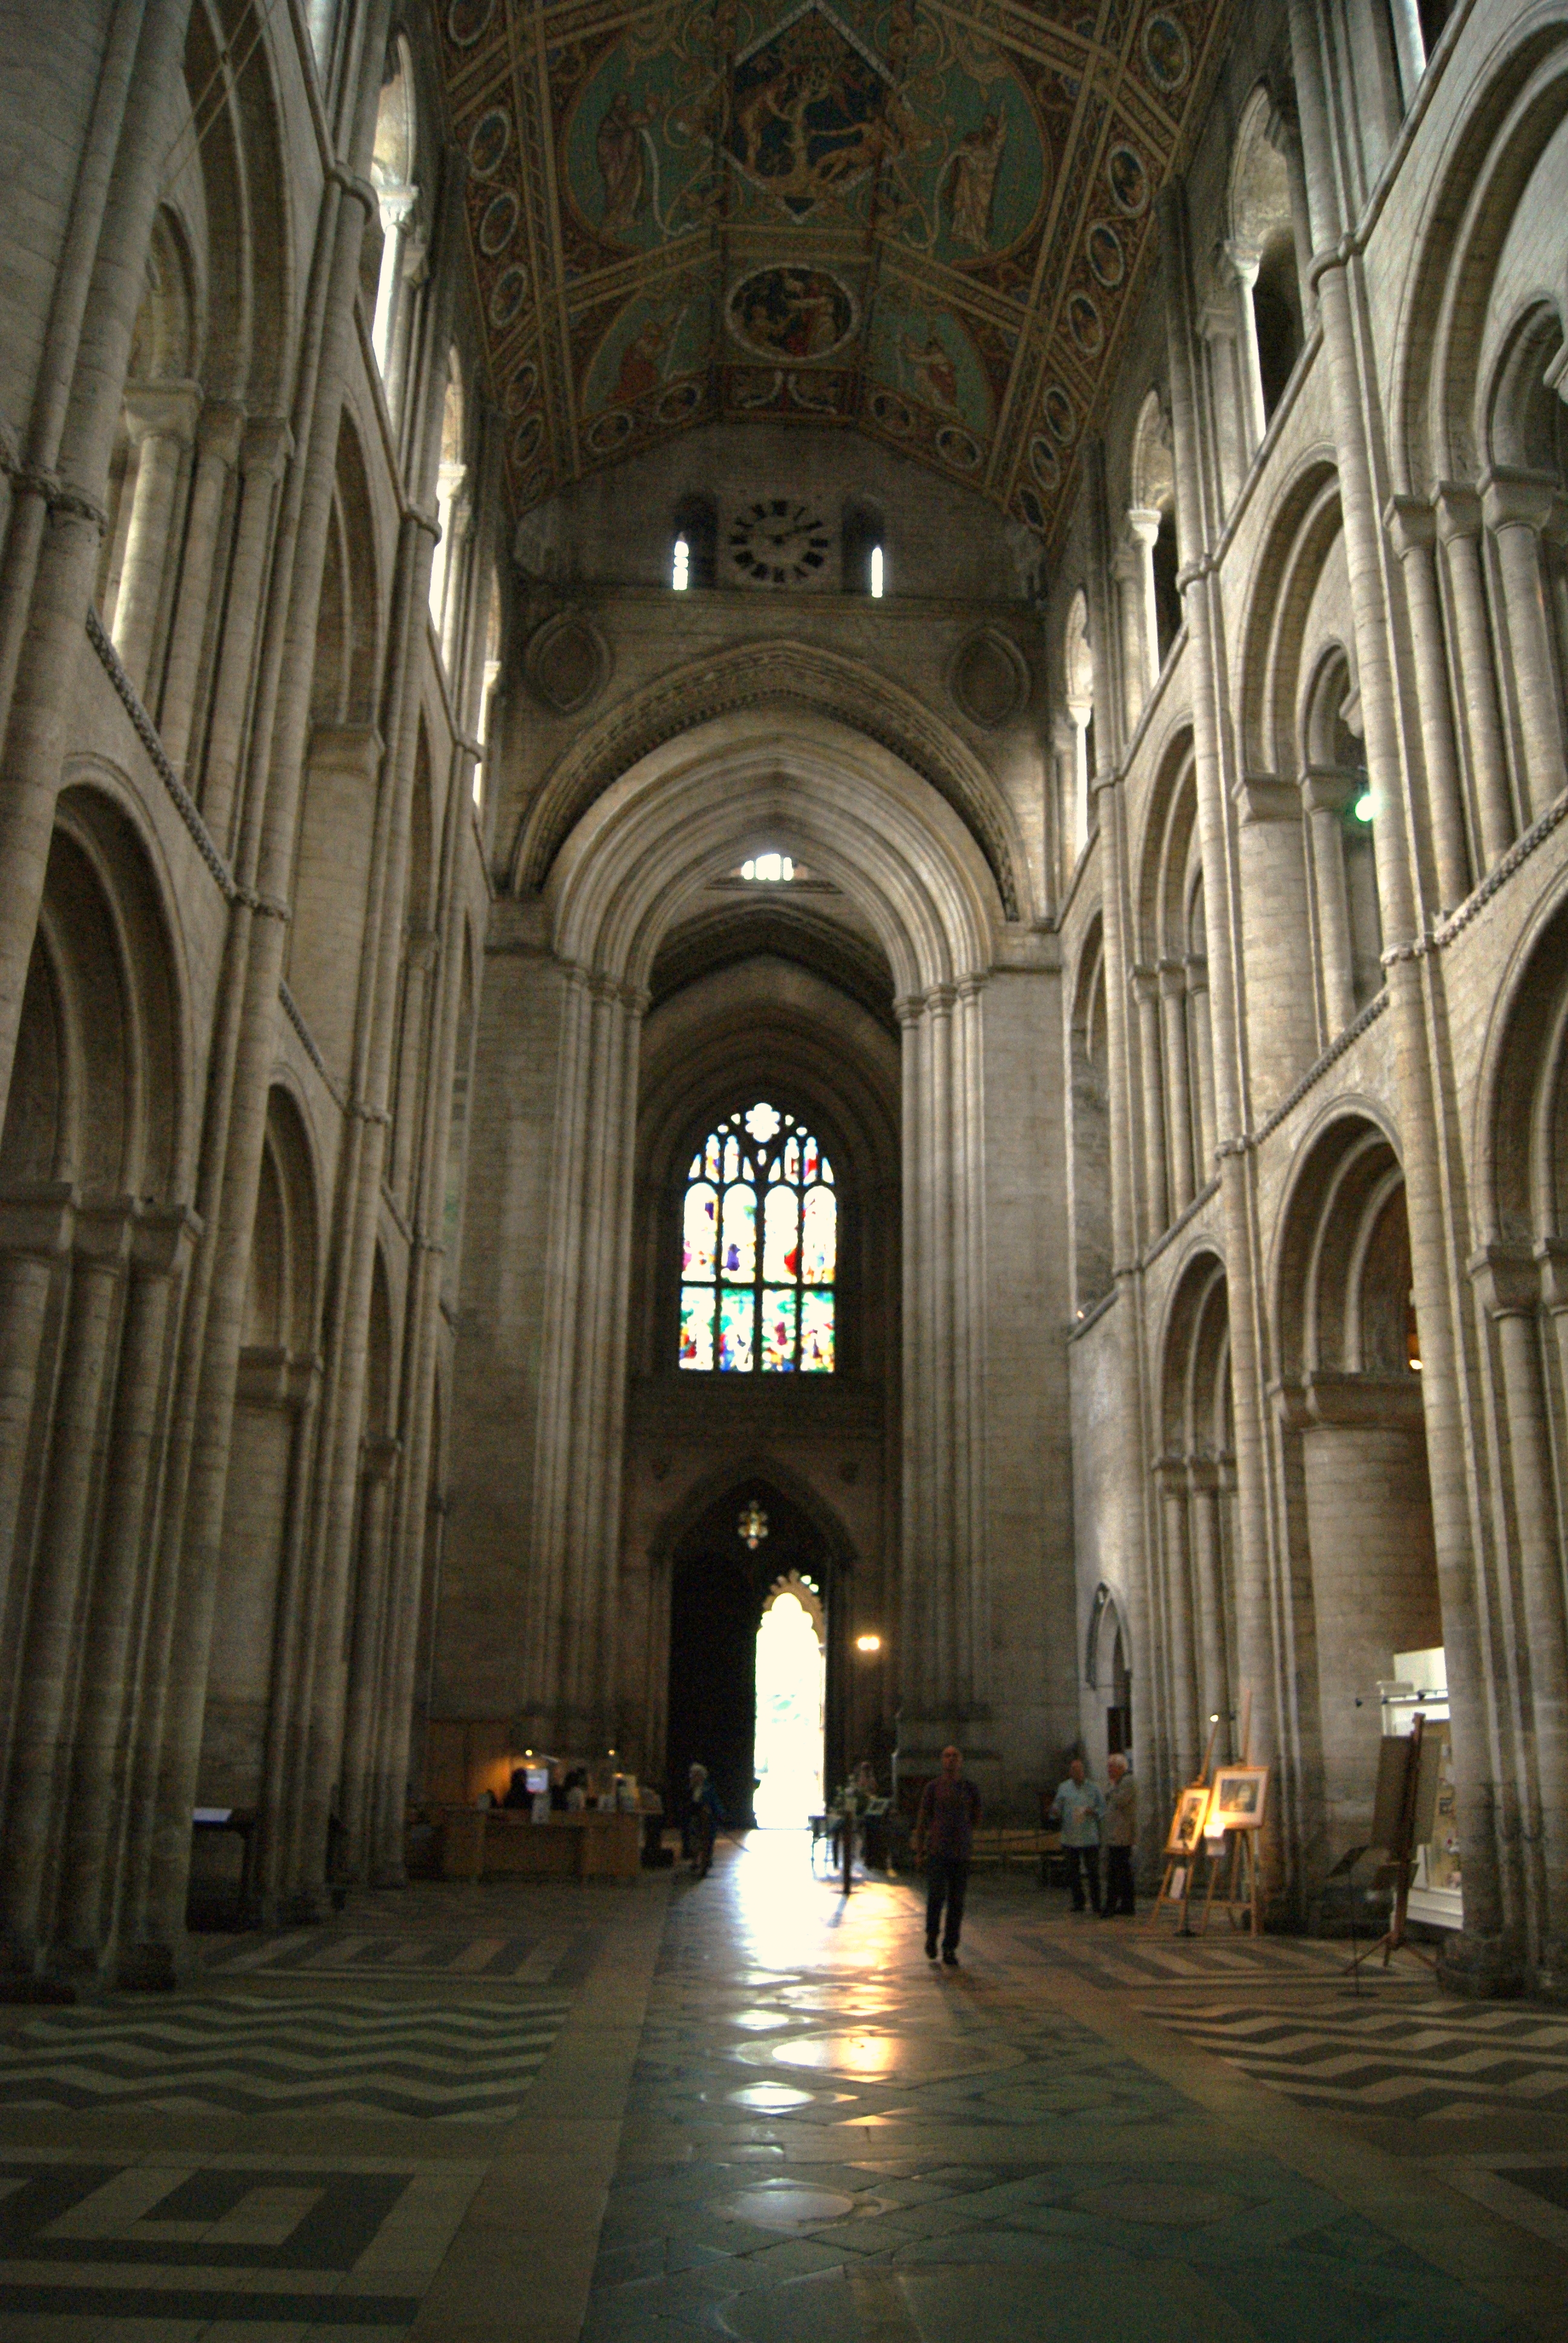
architecture, building, arch, church, cathedral, chapel, place of worship, aisle, monastery, symmetry, arcade, abbey, basilica, gothic architecture